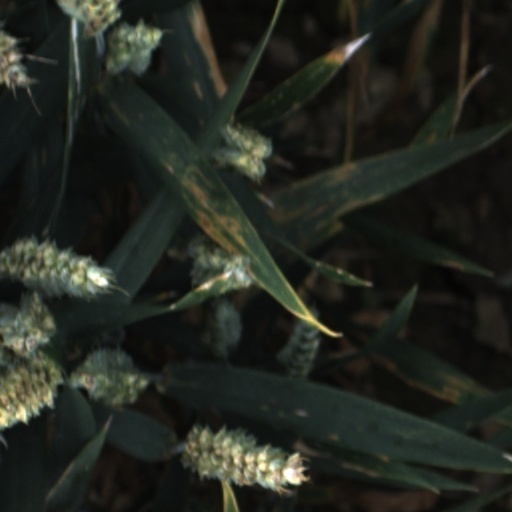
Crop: wheat